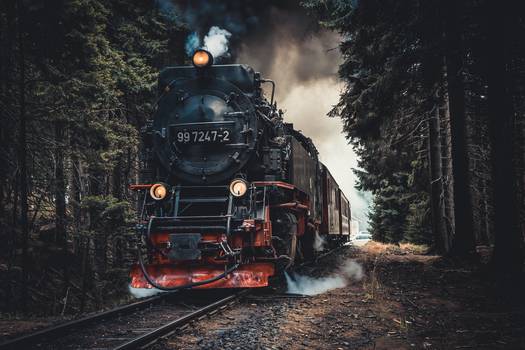
Label: No Watermark